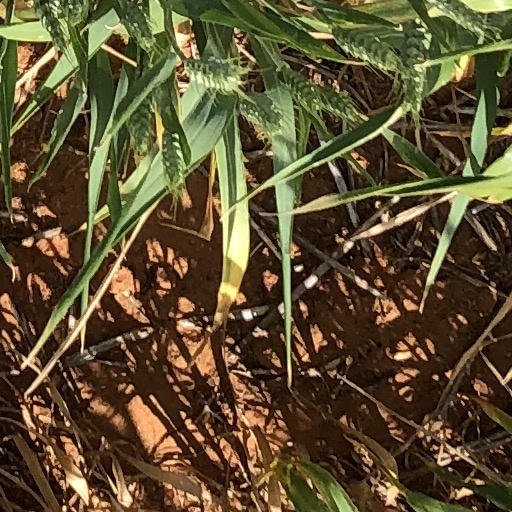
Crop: wheat